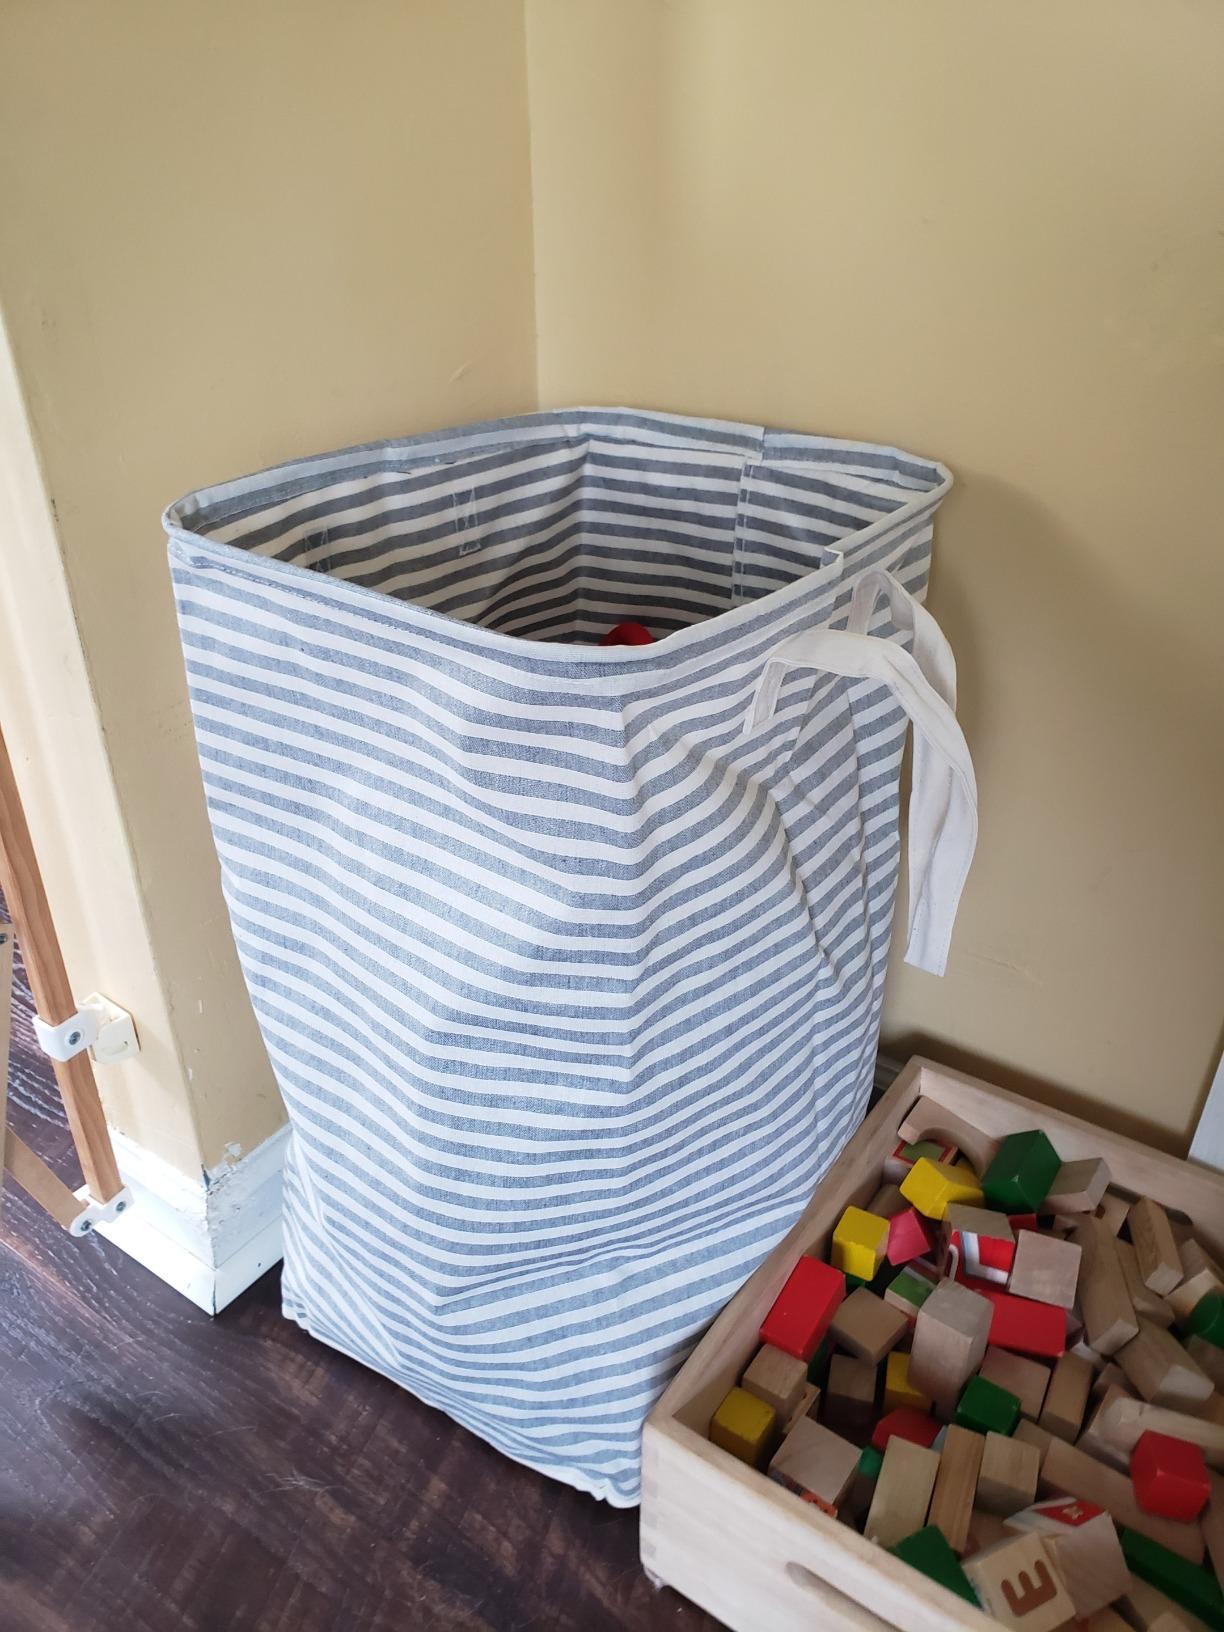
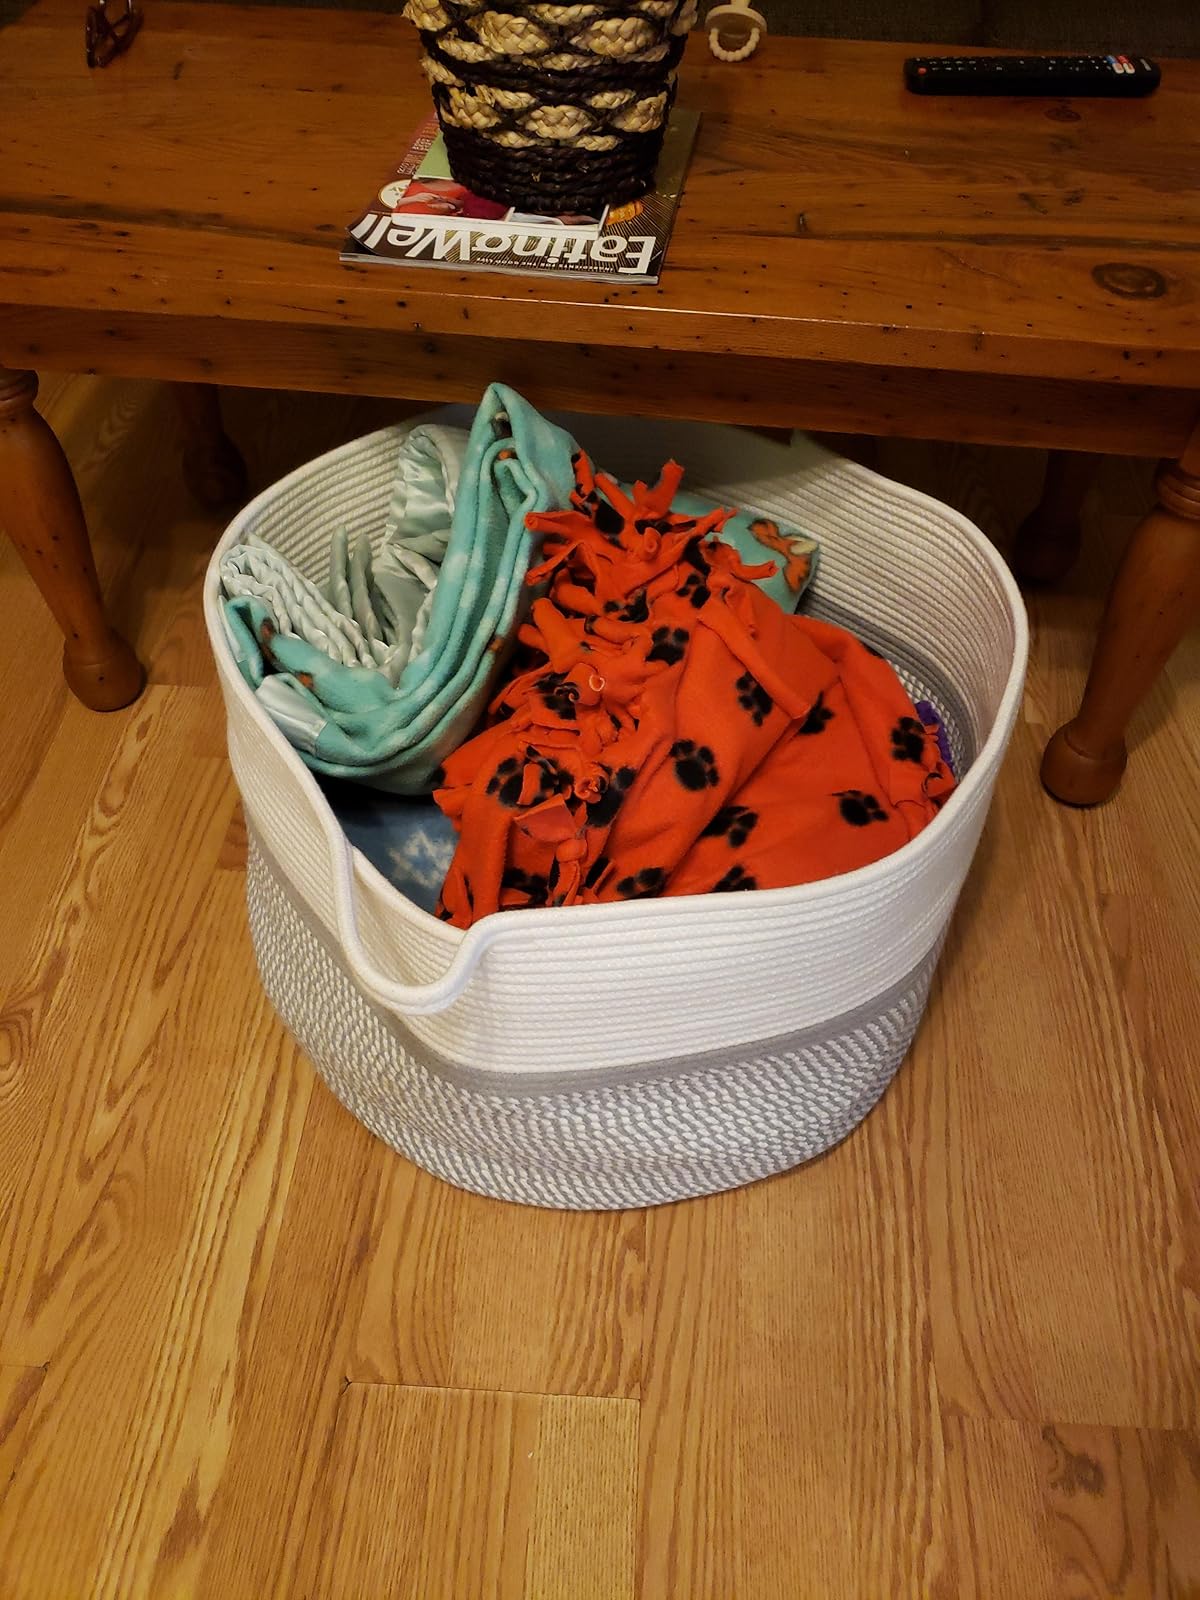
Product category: items_hamper
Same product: no